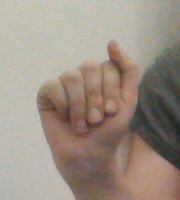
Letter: saad